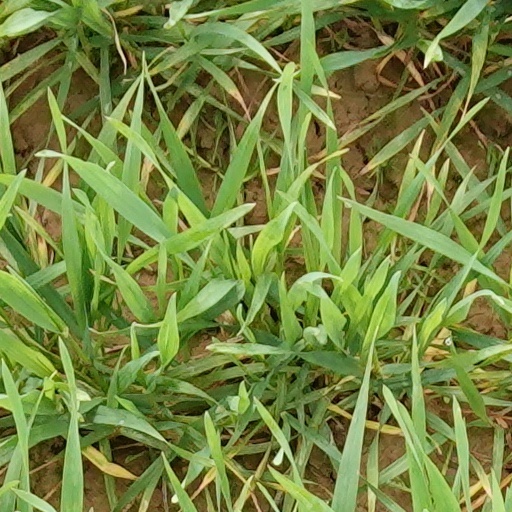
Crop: wheat